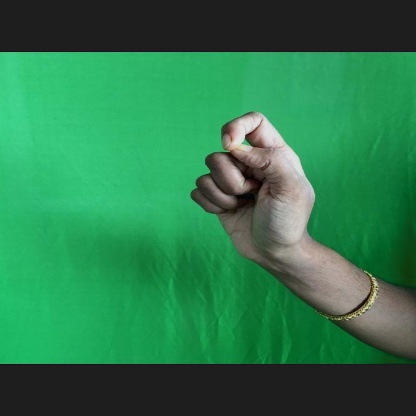
Mudra: Kapith